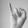
ASL letter: I